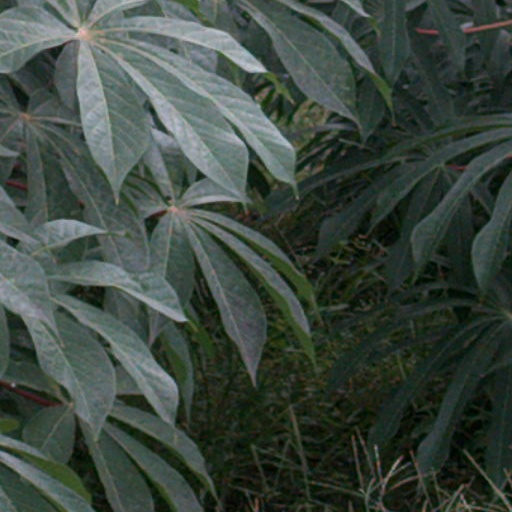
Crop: cassava